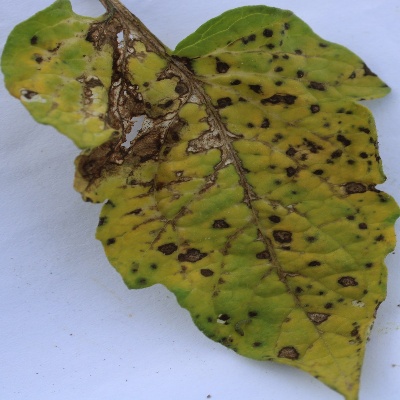
Crop: Tomato
Condition: septoria leaf spot